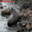
Label: seal